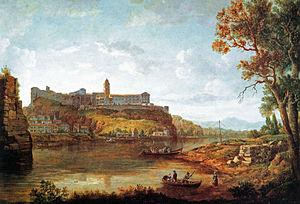
Pêche à l'alose sur les berges de l'île de la Barthelasse avec en fond le mont Andaon et l'abbaye Saint-André de Villeneuve-lès-Avignon
Avignon est une ville du sud de la France, située au confluent du Rhône et de la Durance. C'est la ville où siège le conseil du Grand Avignon. Avignon est le chef-lieu de l'arrondissement d'Avignon et du département de Vaucluse. Ses habitants s'appellent les Avignonnais.
L'alose à l'étouffée, ou alose à l'avignonnaise est un mets typiquement avignonnais à base de poisson et d'oseille, cuit à l'étouffée.
Le musée Pierre-de-Luxembourg à Villeneuve-lès-Avignon bénéficie du label Musée de France. Installé depuis 1986 dans une ancienne livrée cardinalice du XIVᵉ siècle, ses collections permanentes, d'une extrême qualité, proviennent des établissements religieux de Villeneuve, sécularisés pendant la Révolution française.
L'île de la Barthelasse est une île fluviale avec une superficie de 9,8 km².
William Marlow est un peintre britannique de vedute, qui fut élève de Samuel Scott.
L'abbaye Saint-André est une abbaye bénédictine située au sommet du Mont-Andaon, dans la commune gardoise de Villeneuve-lès-Avignon.